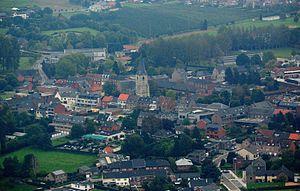
Alken est une commune néerlandophone de Belgique située en Région flamande dans la province de Limbourg, non loin de Hasselt.